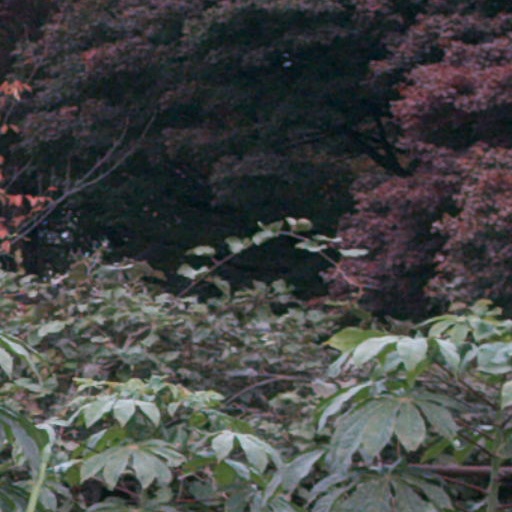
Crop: cassava